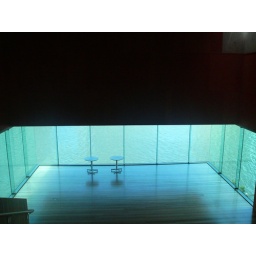
The red box - a presentation space in the new state library.